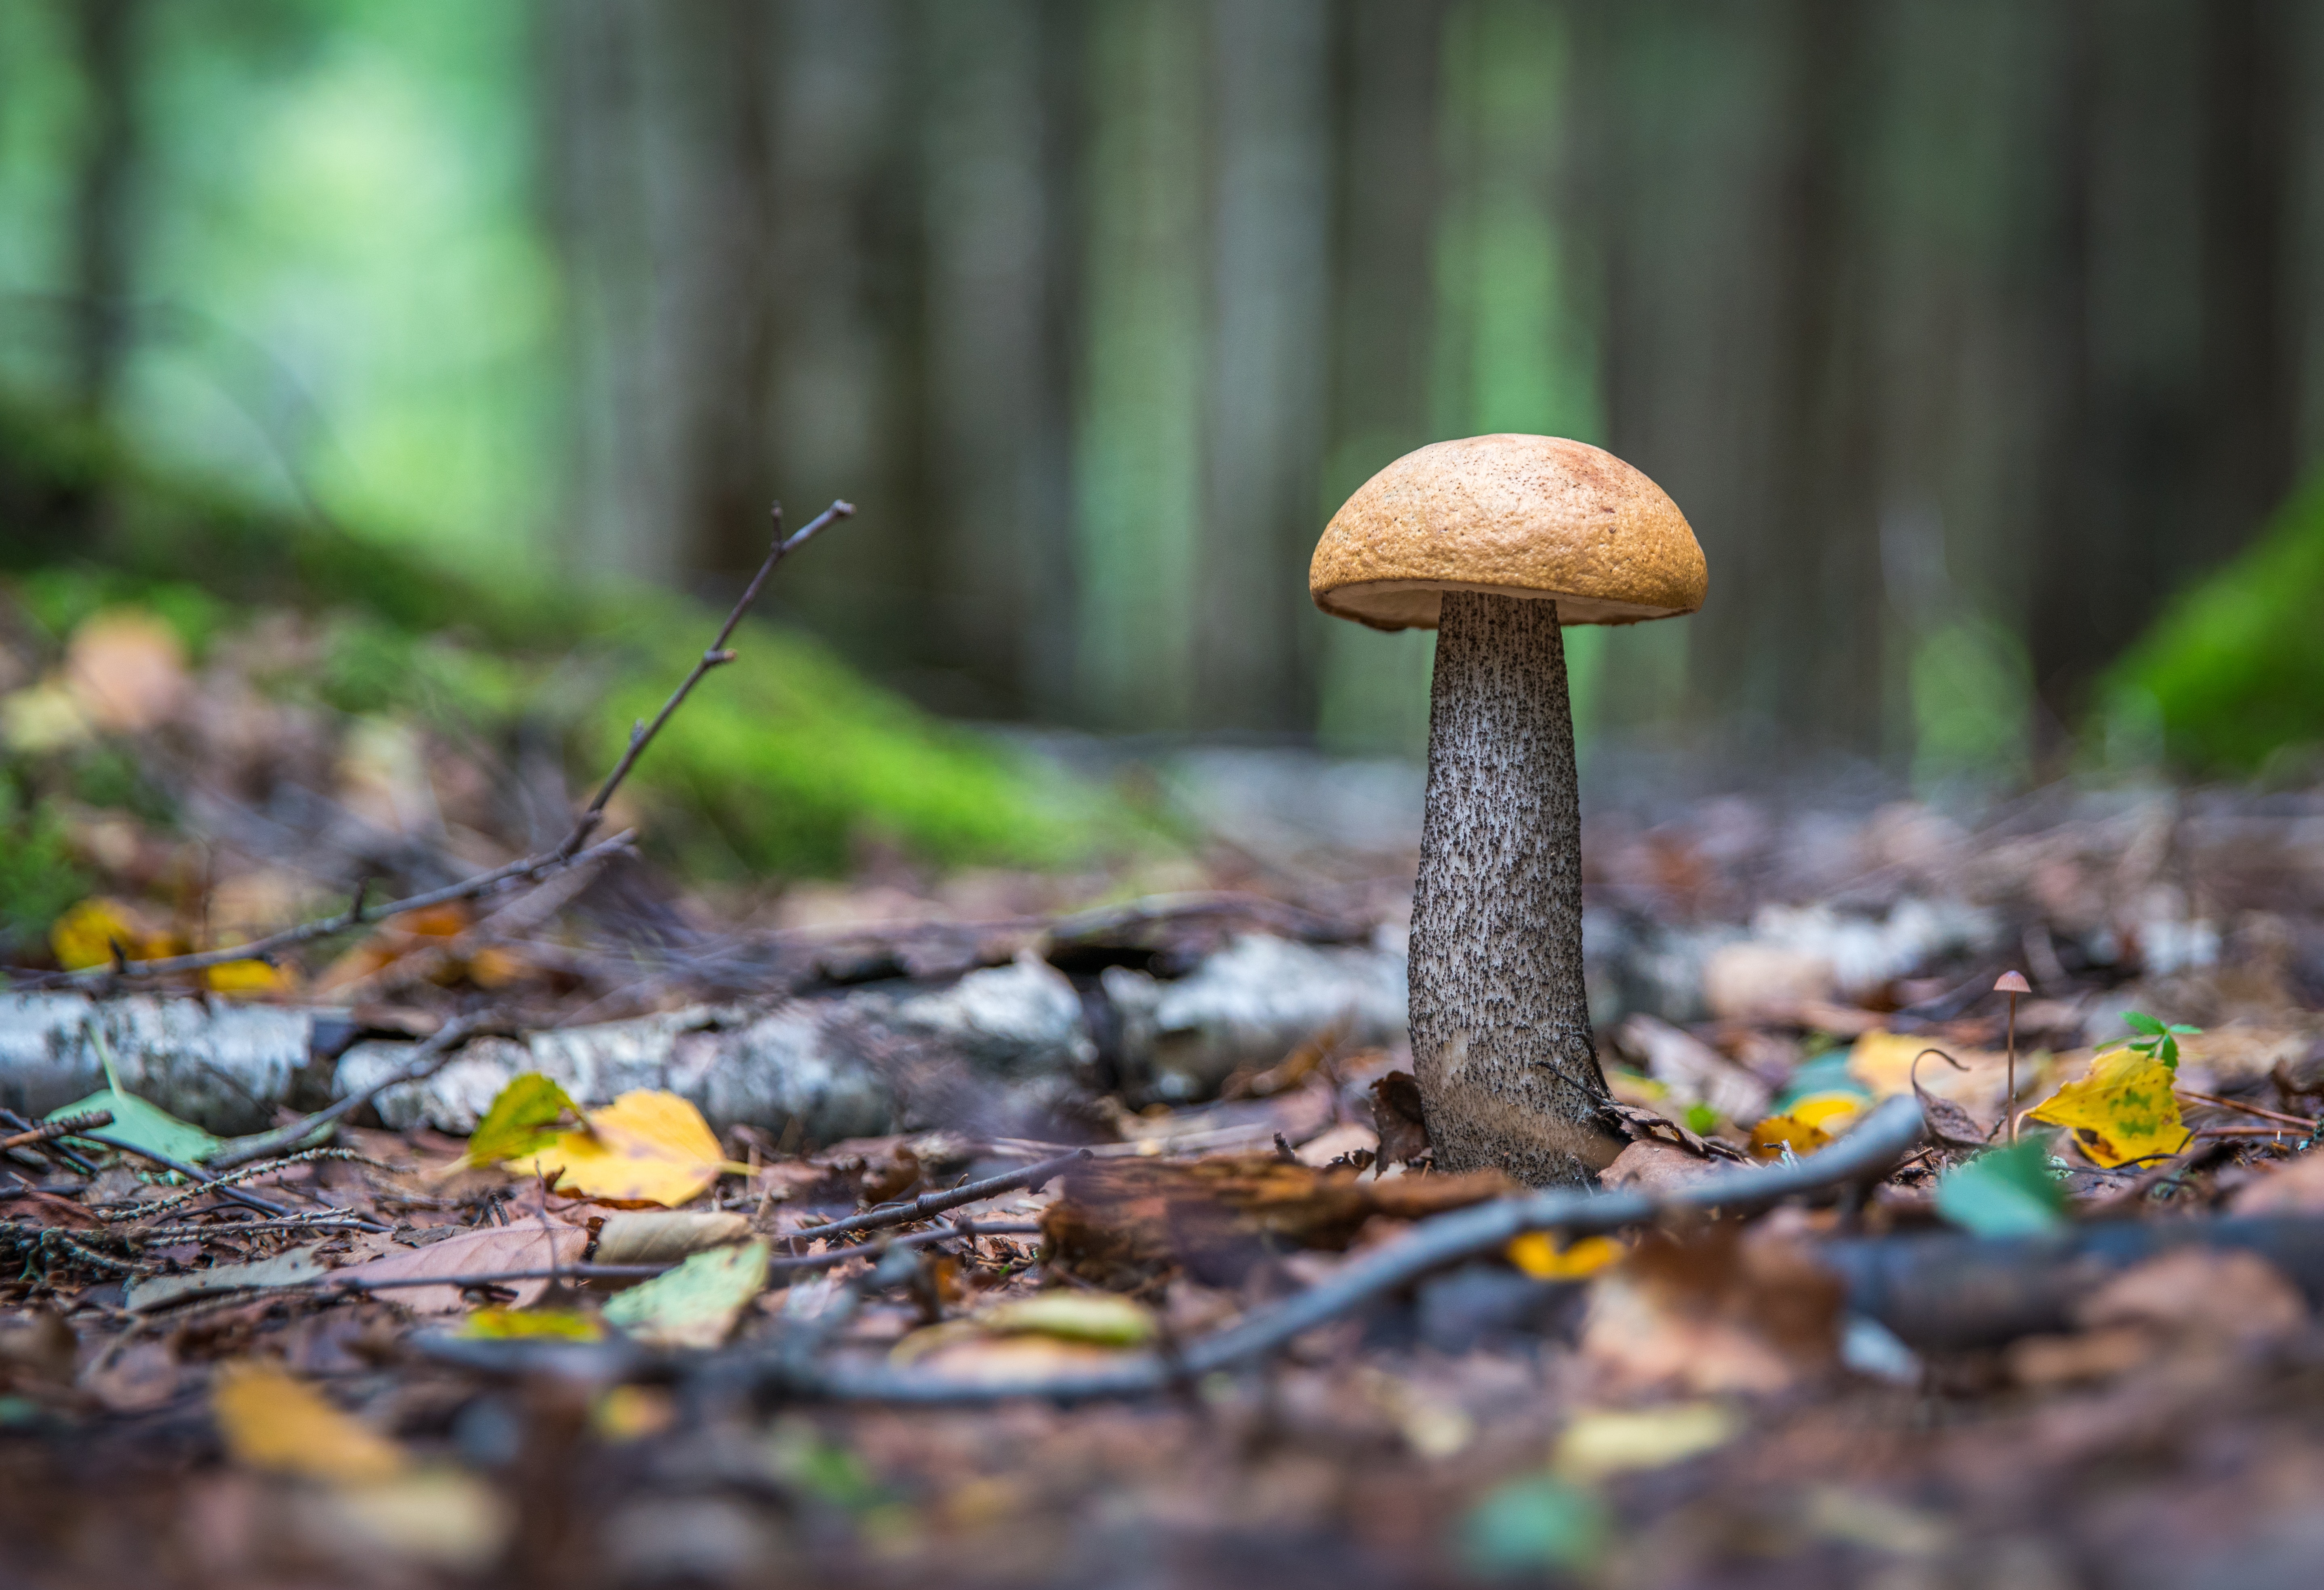
natural landscape, penny bun, nature, edible mushroom, fungus, mushroom, agaricaceae, bolete, natural environment, biome, agaricomycetes, tree, organism, leaf, terrestrial plant, forest, trunk, russula integra, old growth forest, wildlife, autumn, woodland, plant, soil, adaptation, oyster mushroom, champignon mushroom, plant stem, wood, medicinal mushroom, temperate coniferous forest, groundcover, landscape, deciduous, agaricus, agaric, shiitake, fawn